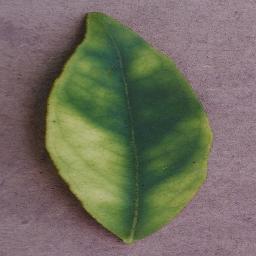
Label: Orange___Haunglongbing_(Citrus_greening)